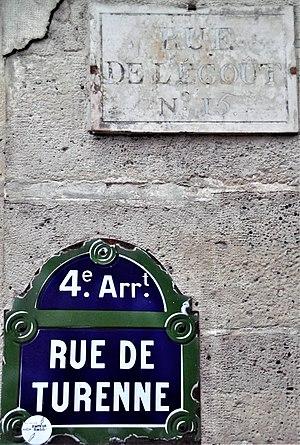
Rue de Turenne-rue de l'égout
Le tracé des voies parisiennes qui détermine la forme radioconcentrique du plan de la ville, associant liaisons en étoile du centre à la périphérie et rocades, est le fruit d’une longue histoire, de l’Antiquité jusqu’au début du XXᵉ siècle, époque où la physionomie de Paris est pour l’essentiel fixée après les travaux d’Haussmann et l’achèvement de son plan sous la IIIᵉ République.
La rue de Turenne est une voie de Paris située en plein cœur du quartier du Marais dans les 3ᵉ et 4ᵉ arrondissements.